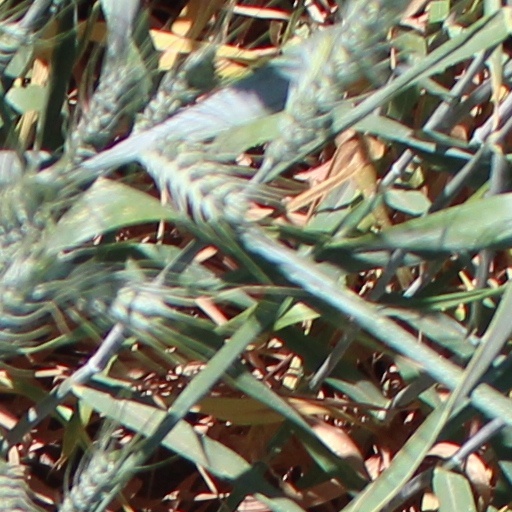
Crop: wheat